Roman Bohnen

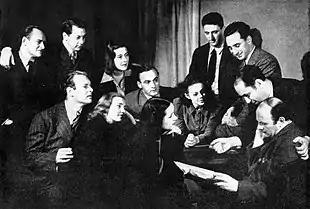
Roman Bohnen (left, beside Luther Adler) with members of the Group Theatre in 1938

The Bohnens moved to New York City, where he made his Broadway debut in 1931 in "As Husbands Go". Bohnen, In the summer of 1932, at the behest of his friend from the Goodman Theatre Art Smith, he was invited to join the Group Theatre, which became his artistic home for the next nine years. As a member of the Group, he appeared in numerous plays and was active in all aspects of the company. In her book on the Group Theatre, author Wendy Smith observes that Bohnen "fit easily and naturally into the Group" and was appreciated for his sense of humor, generosity and hard work.